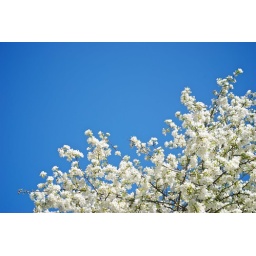
Crab apple tree behind our house in bloom last spring. The tree was completely white.